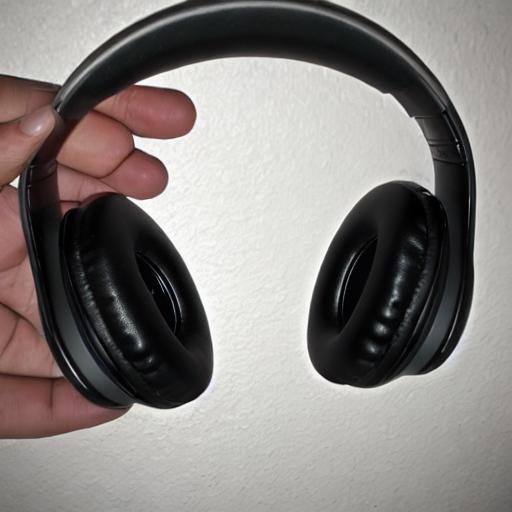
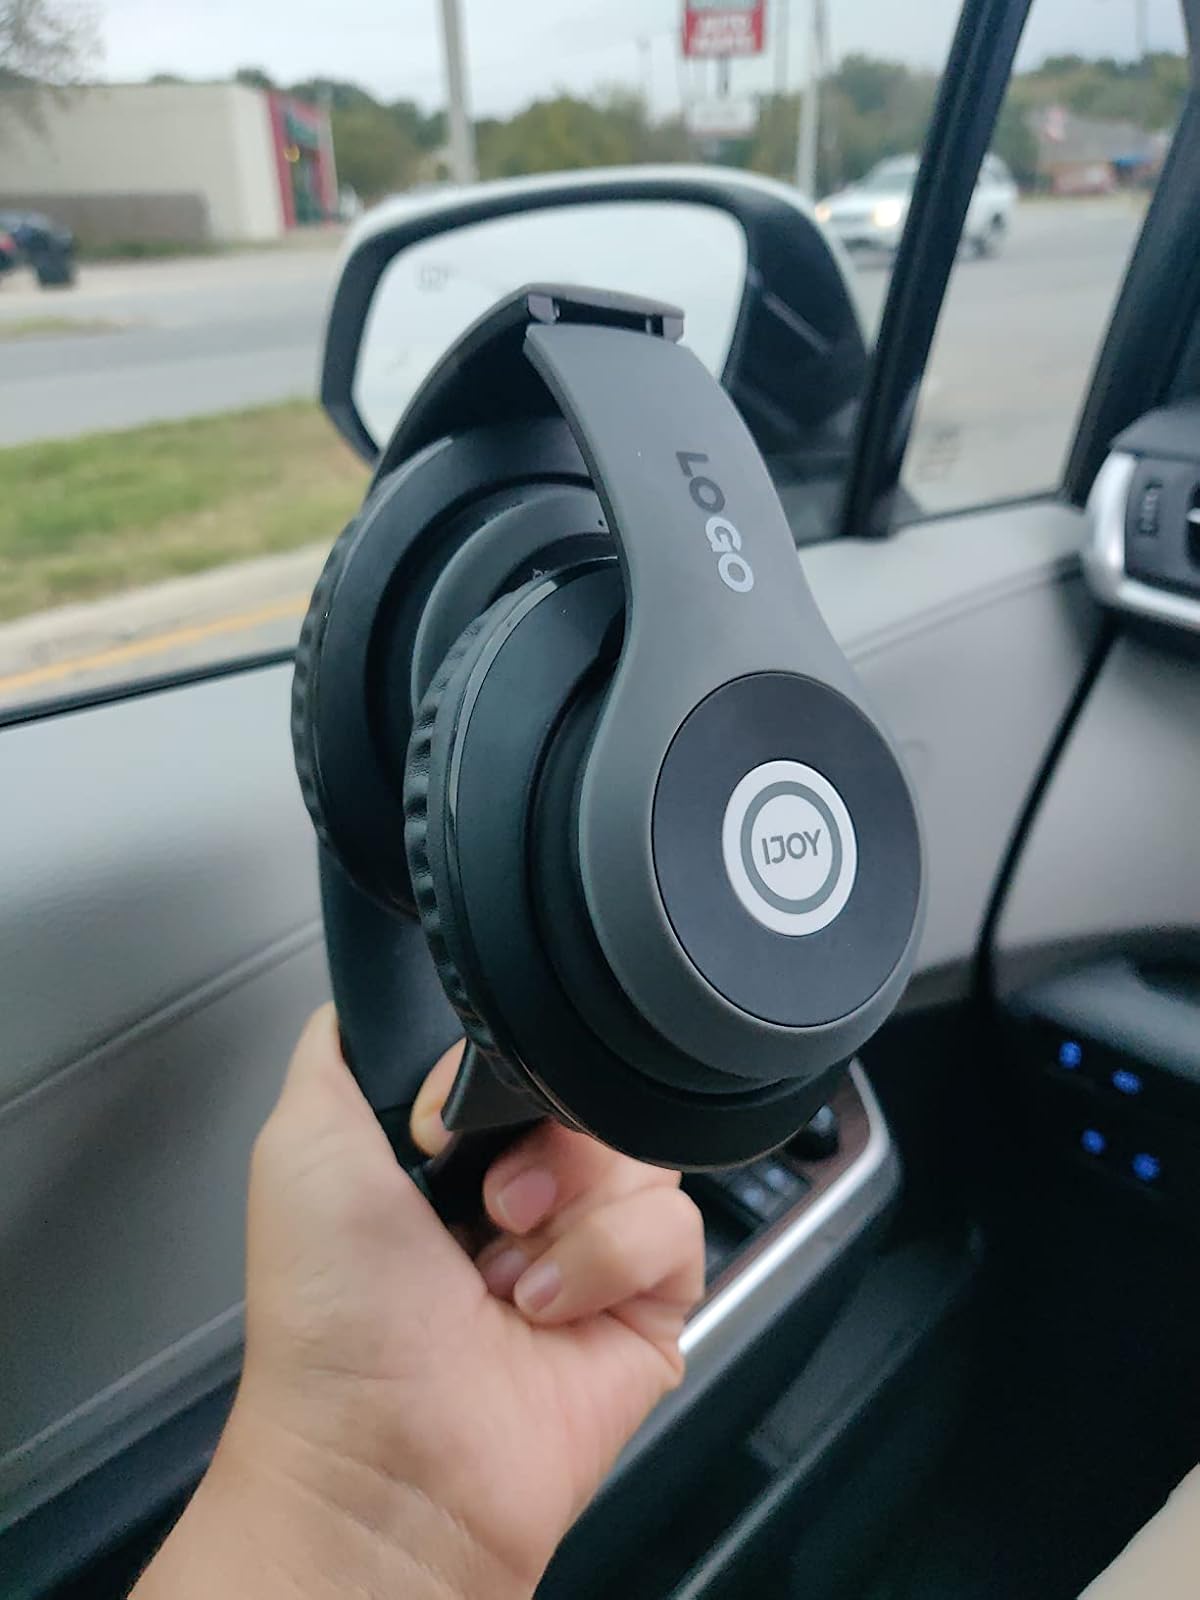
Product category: headphones
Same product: no